Nissan Armada

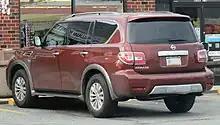
Rear view

Nissan unveiled the second-generation Armada at the 2016 Chicago Auto Show, and it went on sale in August 2016 as a 2017 model. This version is based on the Nissan Patrol (Y62), the platform also used for the Infiniti QX80. Moving the Armada and Patrol to the same global platform, instead of the Armada sharing the platform of the American-built Titan, saves considerable development cost. The Armada grew in length and width, but the wheelbase and height were moderately reduced.